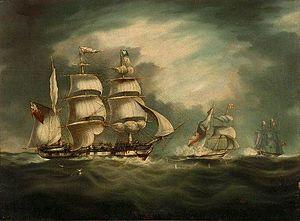
La Belle Poule est une frégate française en service de 1802 à 1806. Deuxième à avoir porté le nom de Belle Poule, elle est capturée par la Royal Navy lors de la bataille du Cap-Vert en 1806.